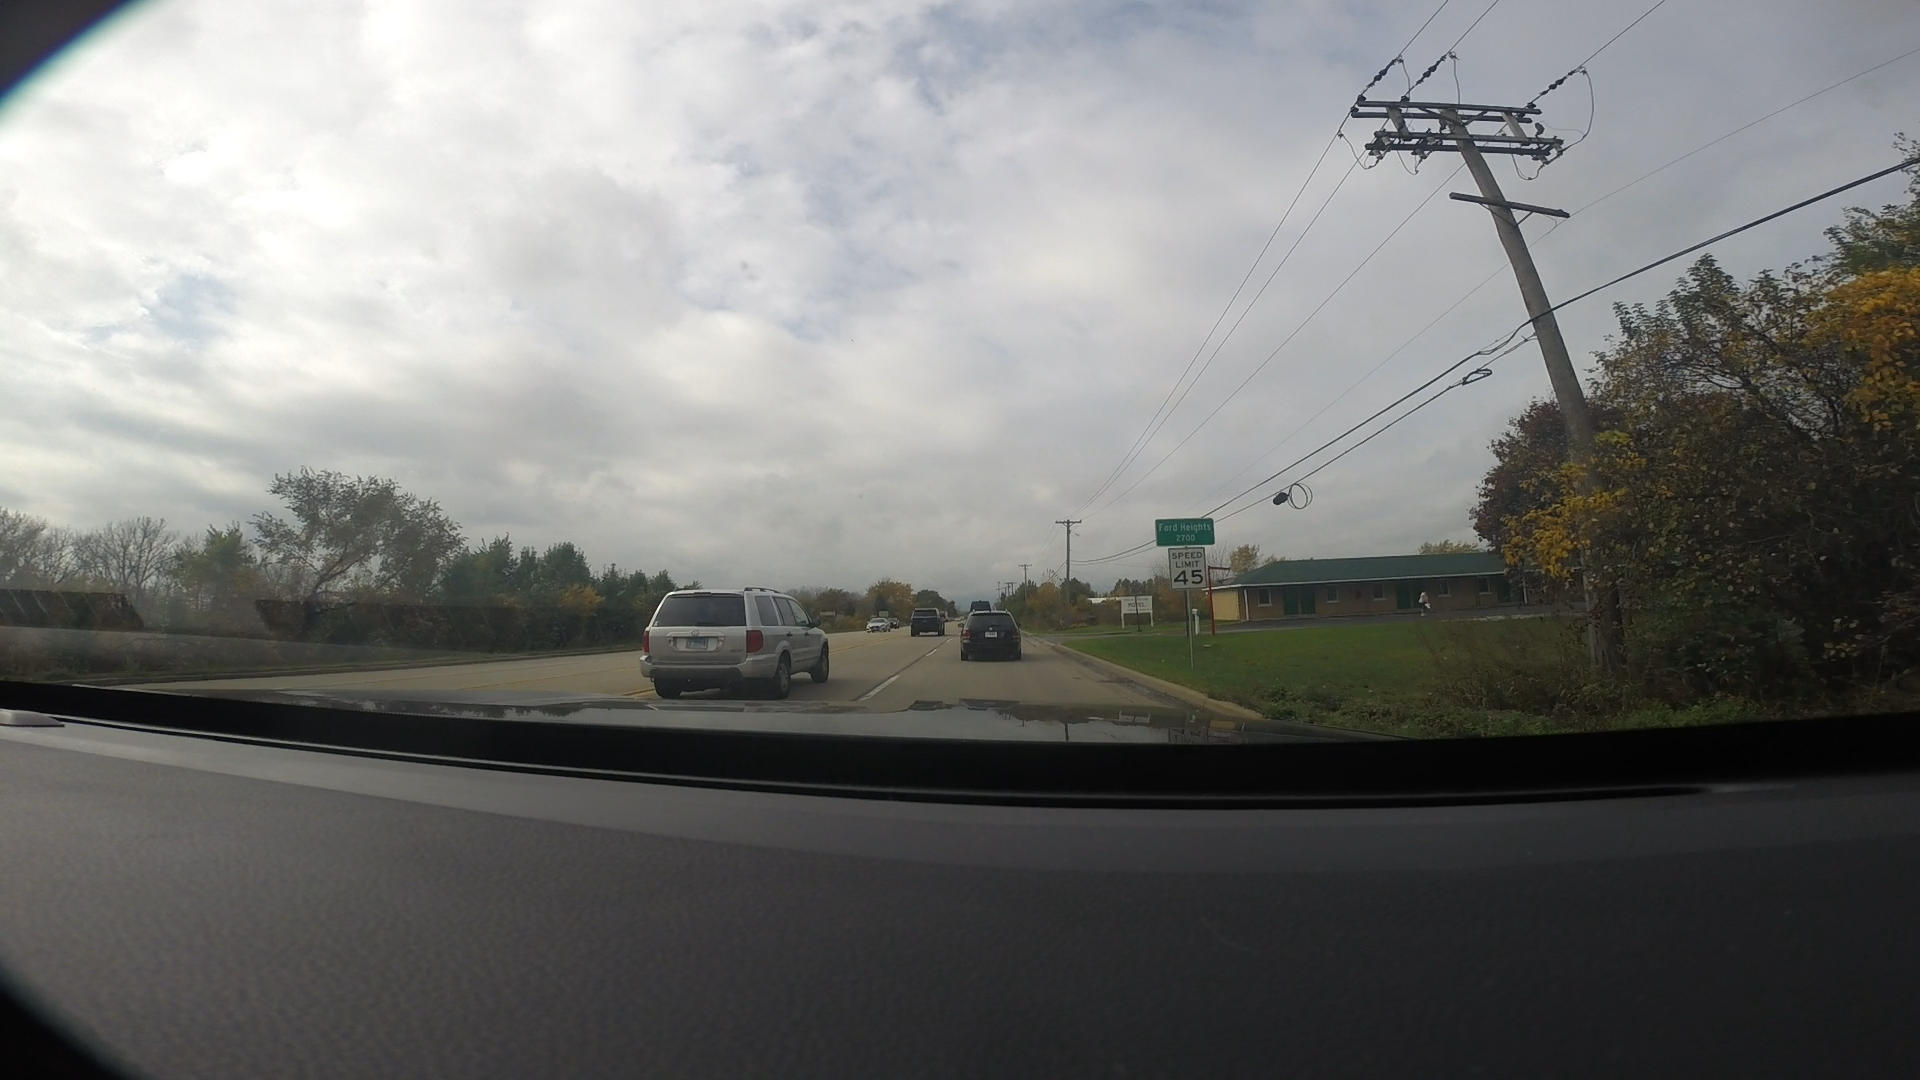
Speed limit sign label: mph45